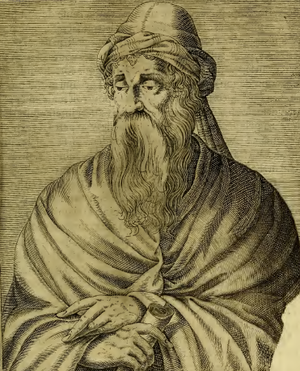
Théodoret de Cyr est un évêque, théologien et historiographe chrétien de langue grecque. Du point de vue théologique, il se rattache à l'École d'Antioche. Il est, avec Eusèbe de Césarée, Sozomène, Socrate le Scolastique et Évagre le Scholastique, l’un des principaux historiens ecclésiastiques de l’Antiquité tardive.